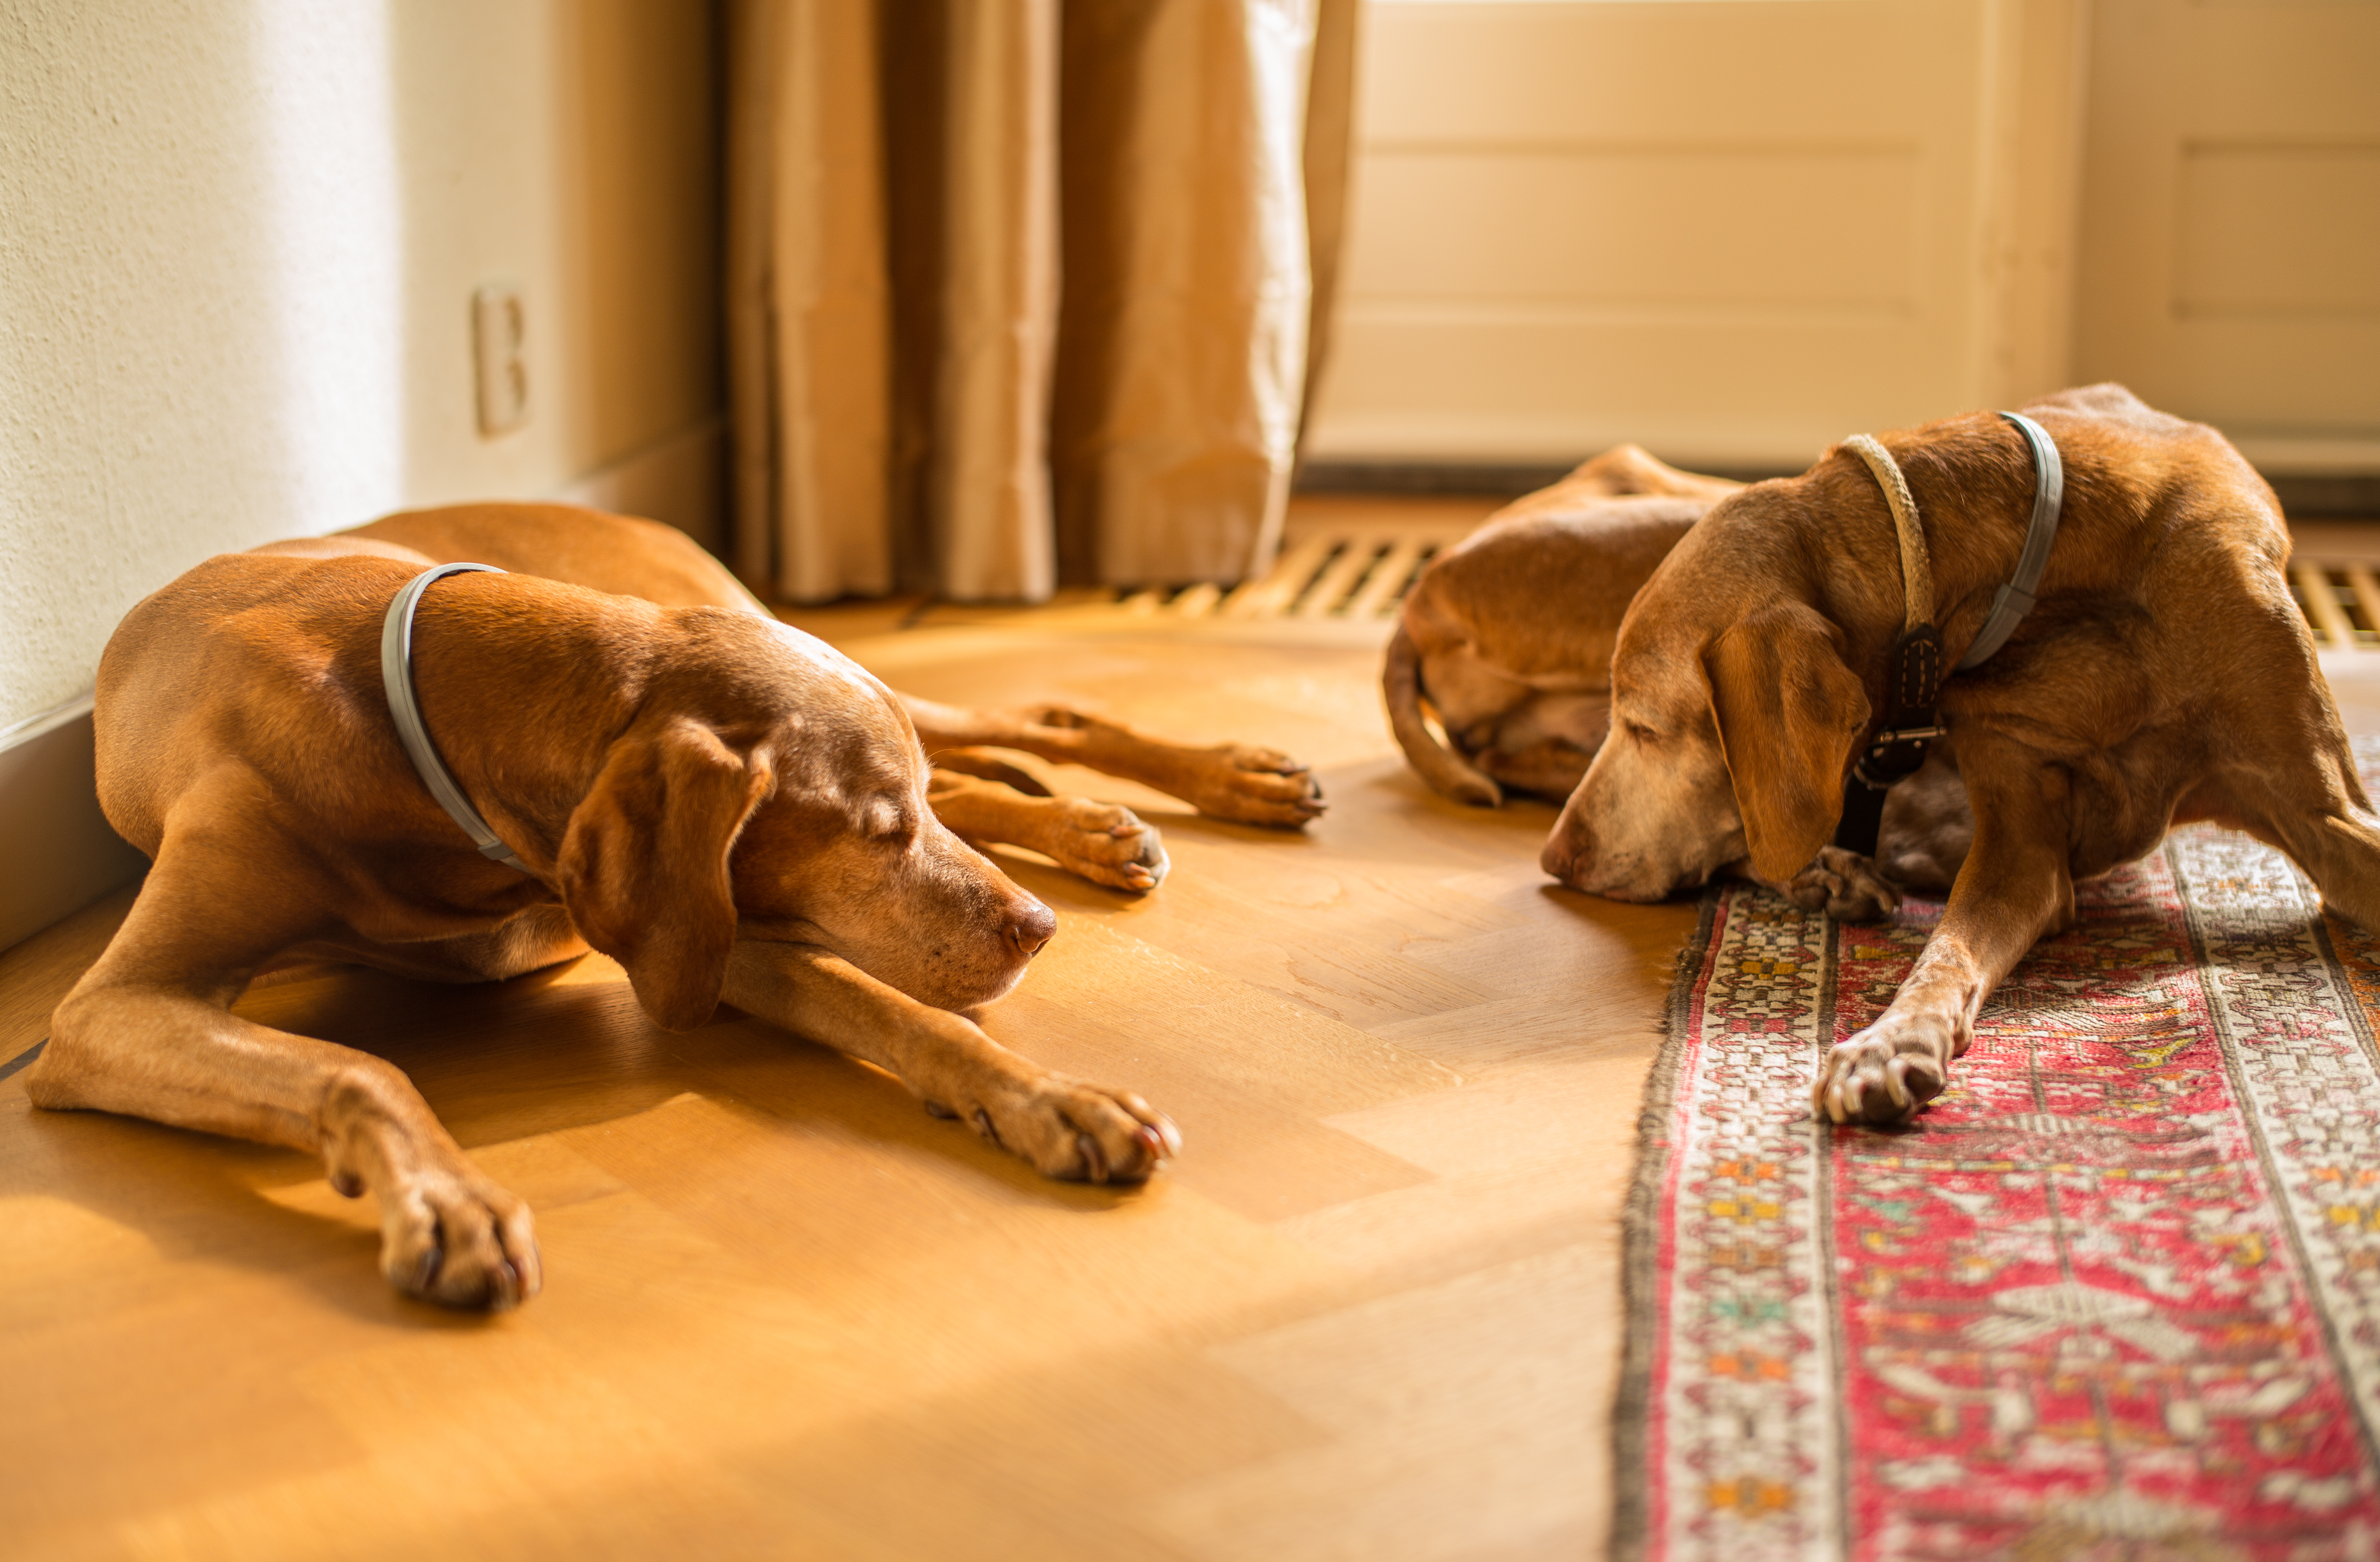
wood, sun, warm, home, puppy, dog, sleeping, mammal, dogs, m, 50, resting, leica, 240, summilux, vizsla, dog like mammal